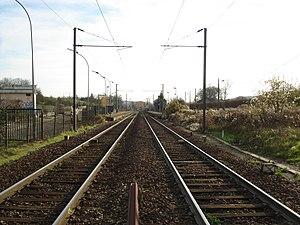
Gare de Beynes (78)
La gare de Beynes est une gare ferroviaire française de la ligne de Plaisir - Grignon à Épône - Mézières, située sur le territoire de la commune de Beynes, dans le département des Yvelines, en région Île-de-France.